Higashi-Yamoto Station

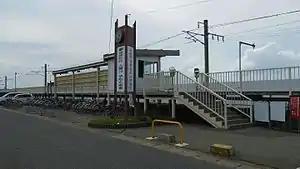
Higashi-Yamoto Station, August 2014

is a railway station in the city of Higashimatsushima, Miyagi Prefecture, Japan, operated by East Japan Railway Company (JR East).